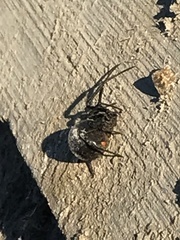
Species: Lactrodectus_hesperus